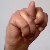
The image shows a hand gesture representing the letter 'N' in Indian Sign Language.